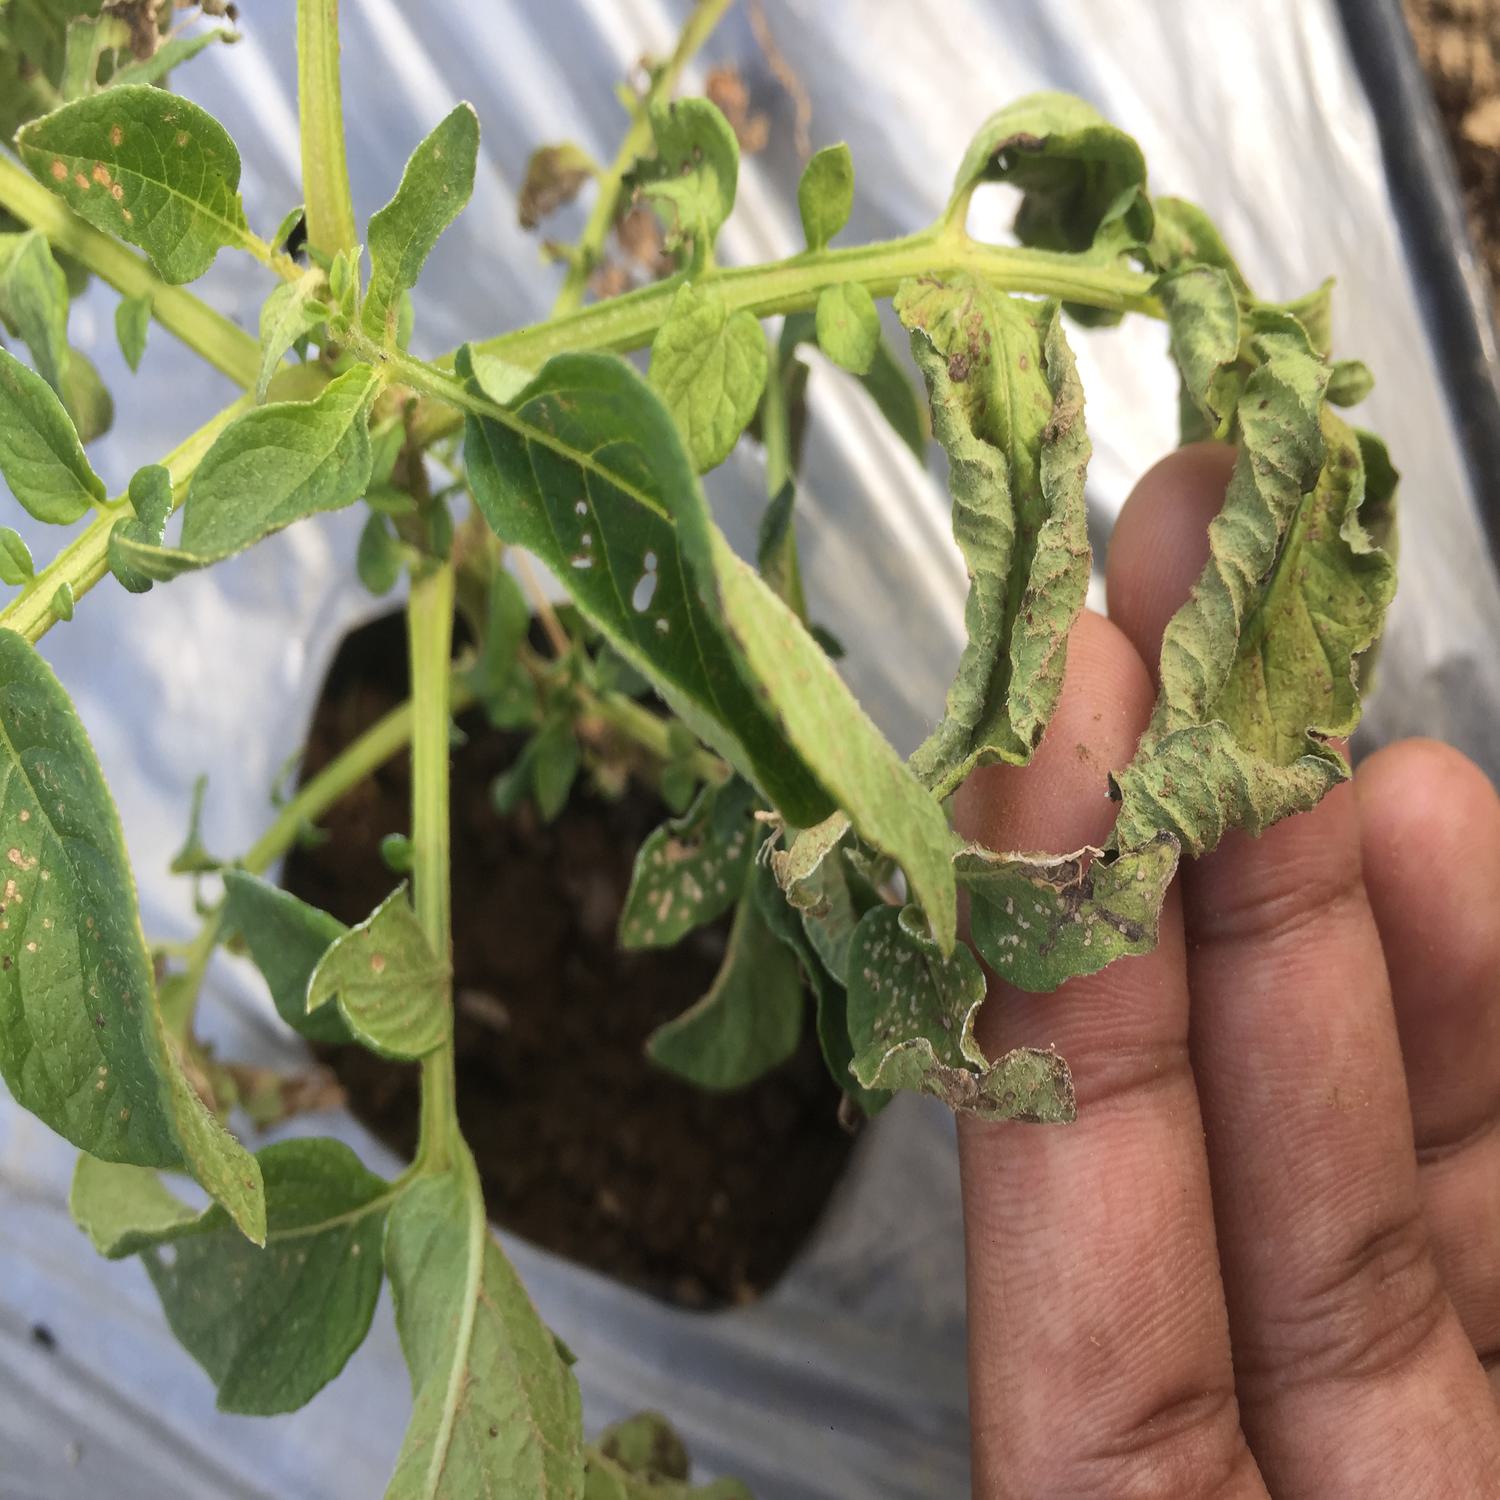
Label: Bacteria